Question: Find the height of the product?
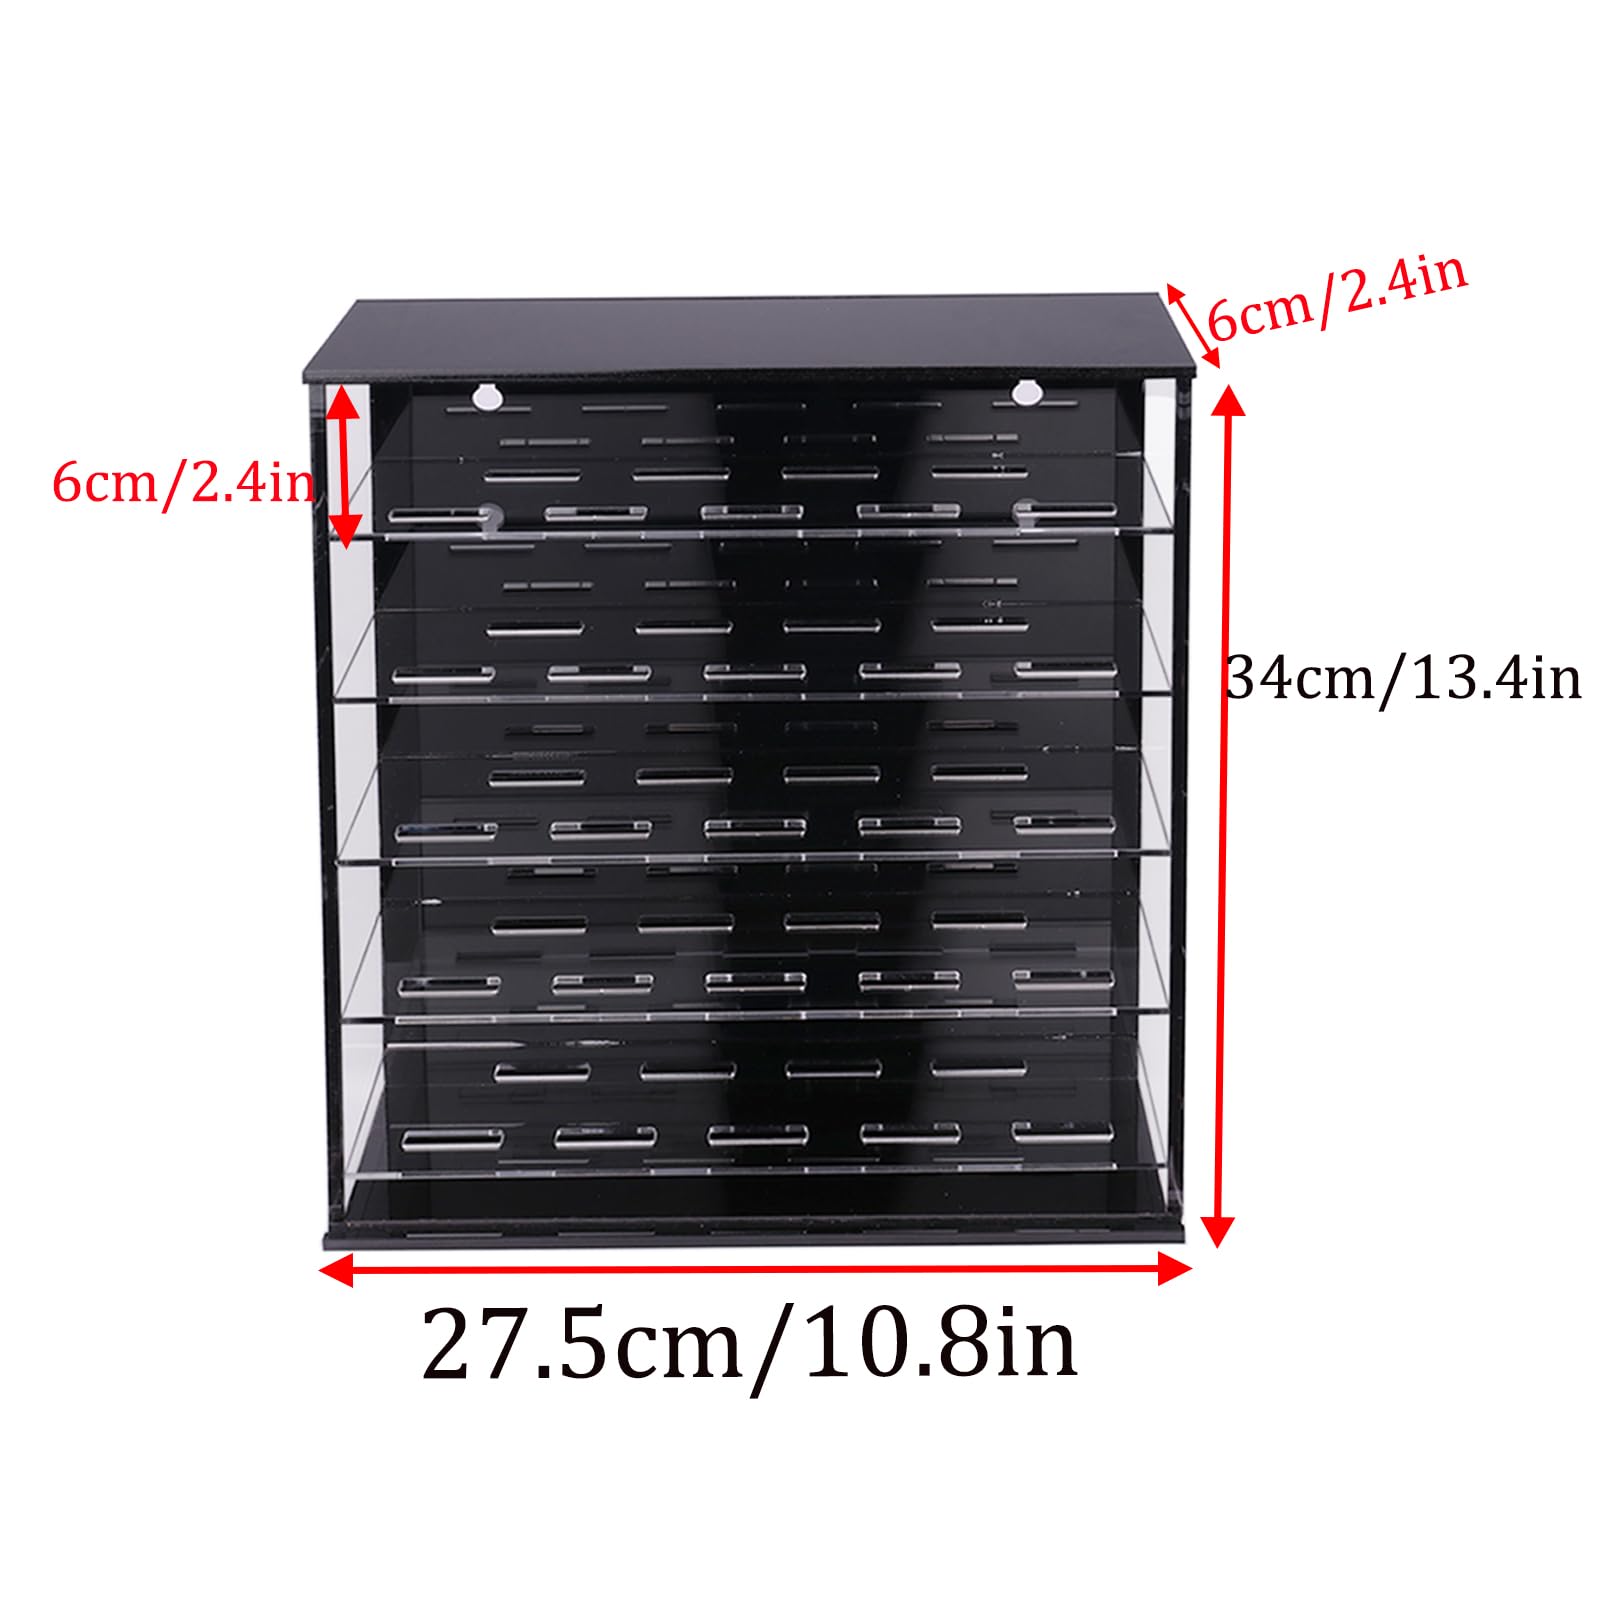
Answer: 34.0 centimetre